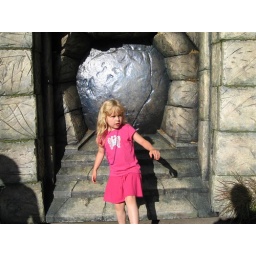
Running from the rock ball in the Indiana Jones attraction.